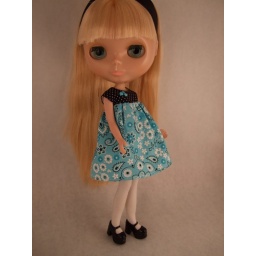
I've been saving this cute print for a special dress - love how it turned out! Handmade by me.